John Crosby (conductor)

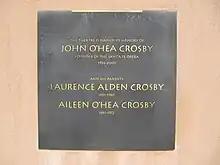
Plaque outside The Crosby Theatre commemorates the contributions of the founding general director, John Crosby, and his parents Laurence and Aileen

Crosby’s tenure as general director was the longest of any opera company director in the US. In addition, between 1957 and 2005, the company staged 135 operas, 11 of which were world premieres and 41 were American premieres. Among the commissioned works which Crosby presented as world premieres are Carlisle Floyd’s "Wuthering Heights" during the second season in 1958 and Tobias Picker’s "Emmeline" in 1996, while distinguished American premieres include six operas by Richard Strauss (beginning with "Capriccio", also a part of the second season in 1958) and six operas by Hans Werner Henze between 1965 and 2000.